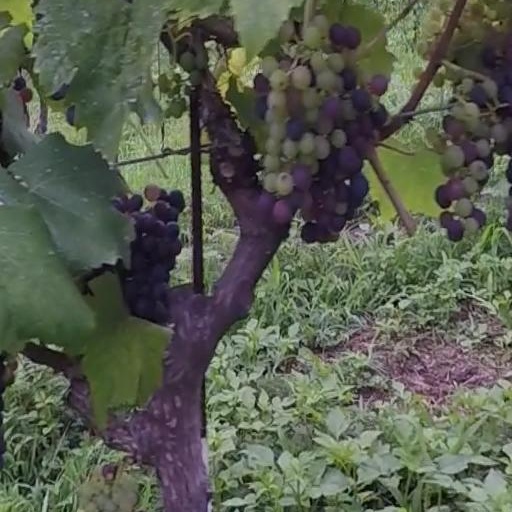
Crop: grape